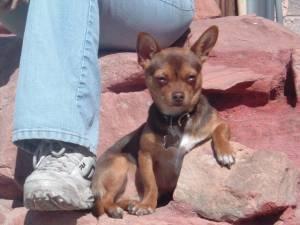
chihuahua